Maxwell Acosty

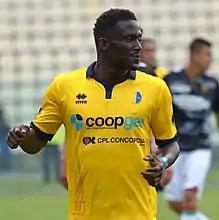
Acosty with Modena in 2015

Acosty made his Serie A debut for Fiorentina on 22 January 2012, in a match against Cagliari when he came on as a substitute in the 64th minute for teammate Adem Ljajić.